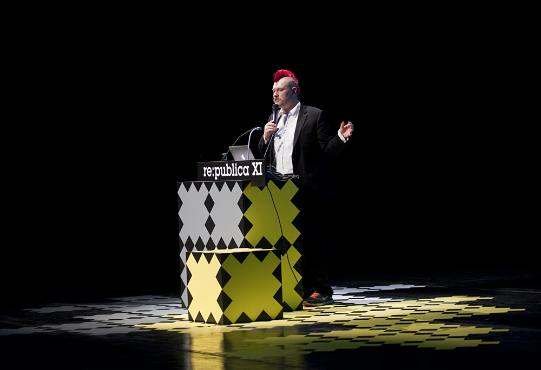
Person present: Yes